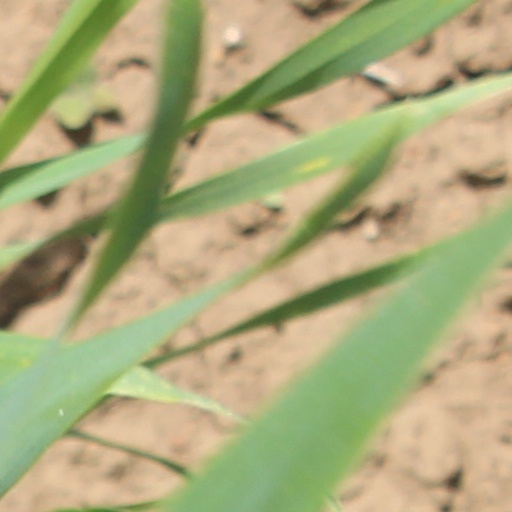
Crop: wheat